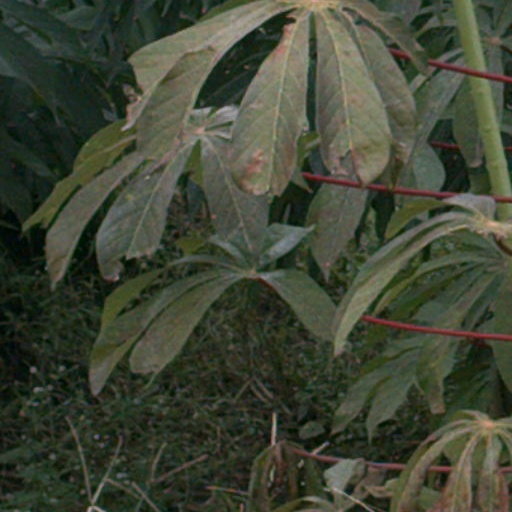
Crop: cassava